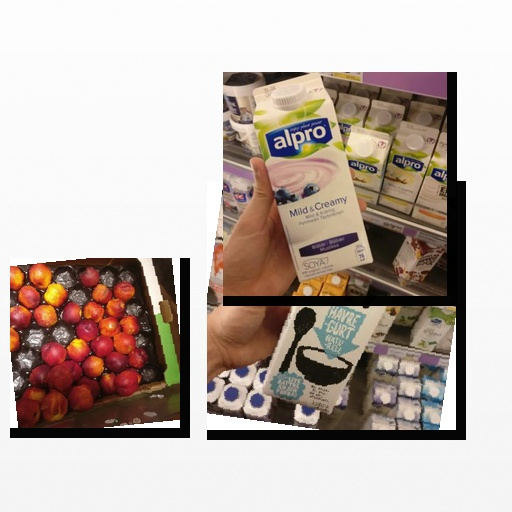
Food items: nectarine, blueberry_soy_yogurt, oat_yogurt